Former Central Government Offices

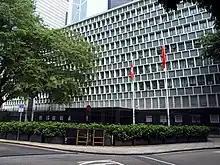
Central Government Offices (Main Wing)

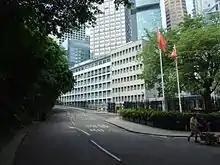
Central Government Offices (West Wing)

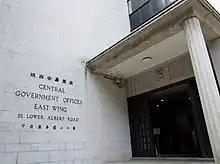
Central Government Offices (East Wing)

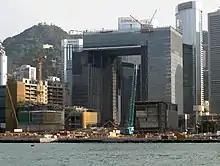
Central Government Offices in the Main Block of Central Government Complex (large building the background under construction)

The Former Central Government Offices (also the Government Headquarters), now called Justice Place, is an office building complex that formerly housed most of the major offices of the Hong Kong Government. The complex is located in Central, Hong Kong, occupying the lower level of Government Hill. The offices of the government have been relocated to the Main Block of the Central Government Complex, Tamar.